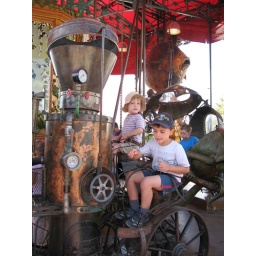
the boys on a fantastic merry-go-round near the elephant